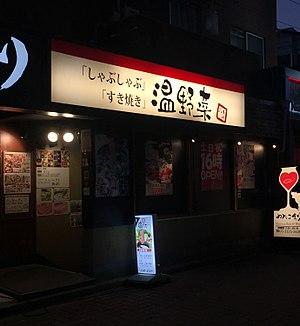
L'explosion de Kōriyama est survenue le 30 juillet 2020 à 8h57 heure normale du Japon, lorsqu'une explosion a détruit un On-Yasai, un restaurant de shabu-shabu situé le long de Sakura-dōri dans la ville de Kōriyama dans la préfecture de Fukushima, au Japon. L'explosion a fait un mort, un homme, et 18 blessés. Le restaurant était en cours de rénovation au moment de sa destruction. L'homme qui a été tué dans l'explosion faisait partie de l'équipe qui était en train de rénover le restaurant, même s'il était le seul travailleur présent au moment de l'incident. Un Ikinari steak, le restaurant et une banque à proximité du restaurant ont également été endommagés, quatre des occupants de la banque font partie des victimes de l'explosion. Les dommages causés par l'explosion ont été signalés jusqu'à 450 mètres de son épicentre au restaurant shabu-shabu.